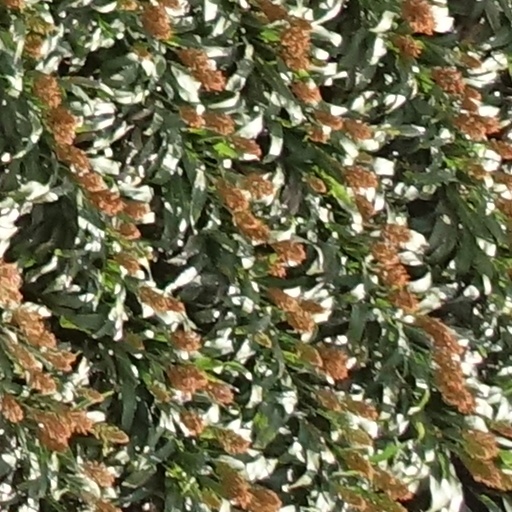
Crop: sorghum